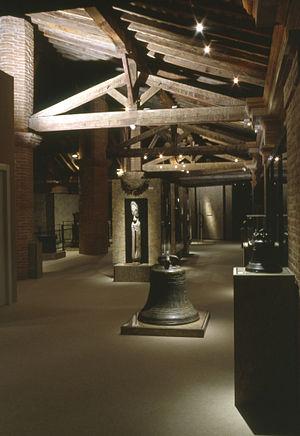
Identité et signal du musée d'art campanaire
Le Musée européen d'art campanaire est un musée situé à L'Isle-Jourdain.
La halle de L’Isle-Jourdain est un édifice de la commune de L’Isle-Jourdain destiné initialement au marché aux grains, situé sur la place de l’Hôtel de ville, à côté de l’hôtel de ville. Construite de 1817 à 1819, elle abrite depuis 1994 le Musée européen d'art campanaire.